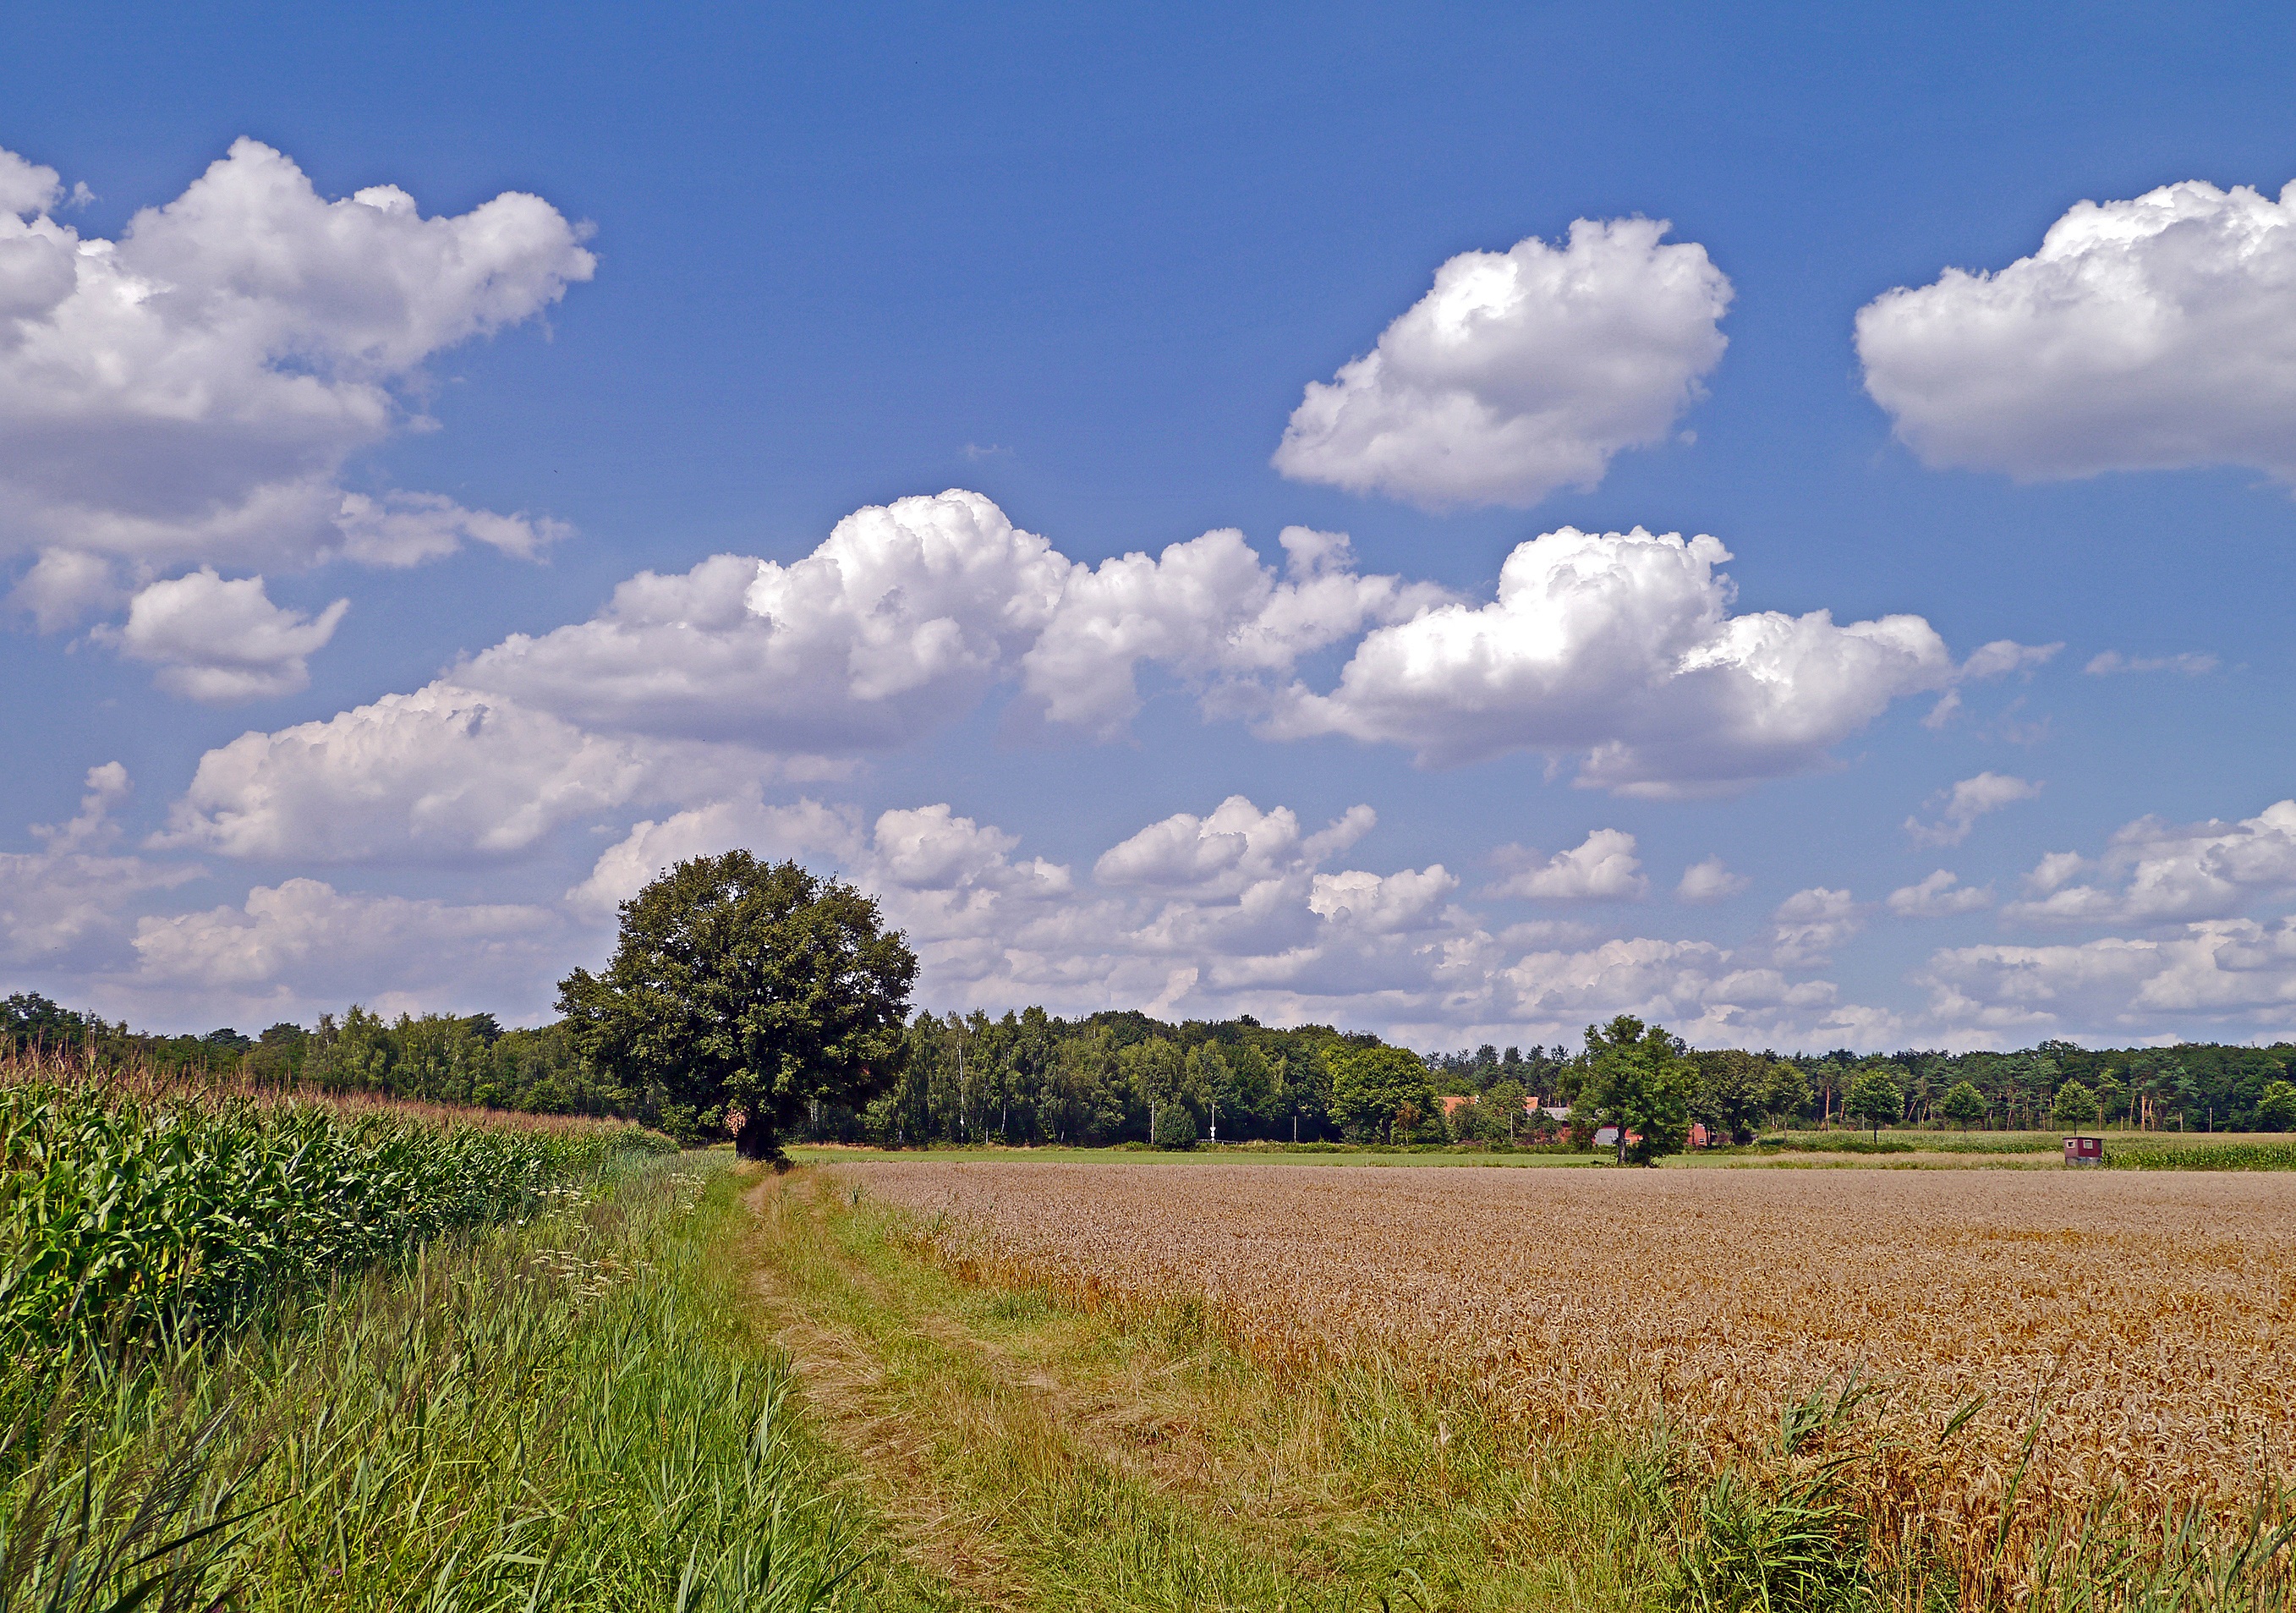
landscape, tree, nature, forest, grass, horizon, cloud, sky, sun, field, farm, meadow, barley, prairie, hill, land, summer, rural, crop, pasture, corn, cumulus, soil, rest, agriculture, savanna, plain, clouds, fields, grassland, plateau, flat, wide, cereals, solitaire, silent, idyll, parklandschaft, ecosystem, homestead, steppe, arable, rural area, flat land, m nsterland, summer day, country wide, davert, grass family